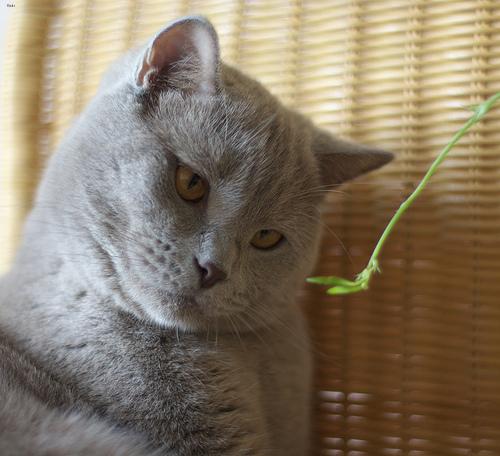
Breed: British Shorthair